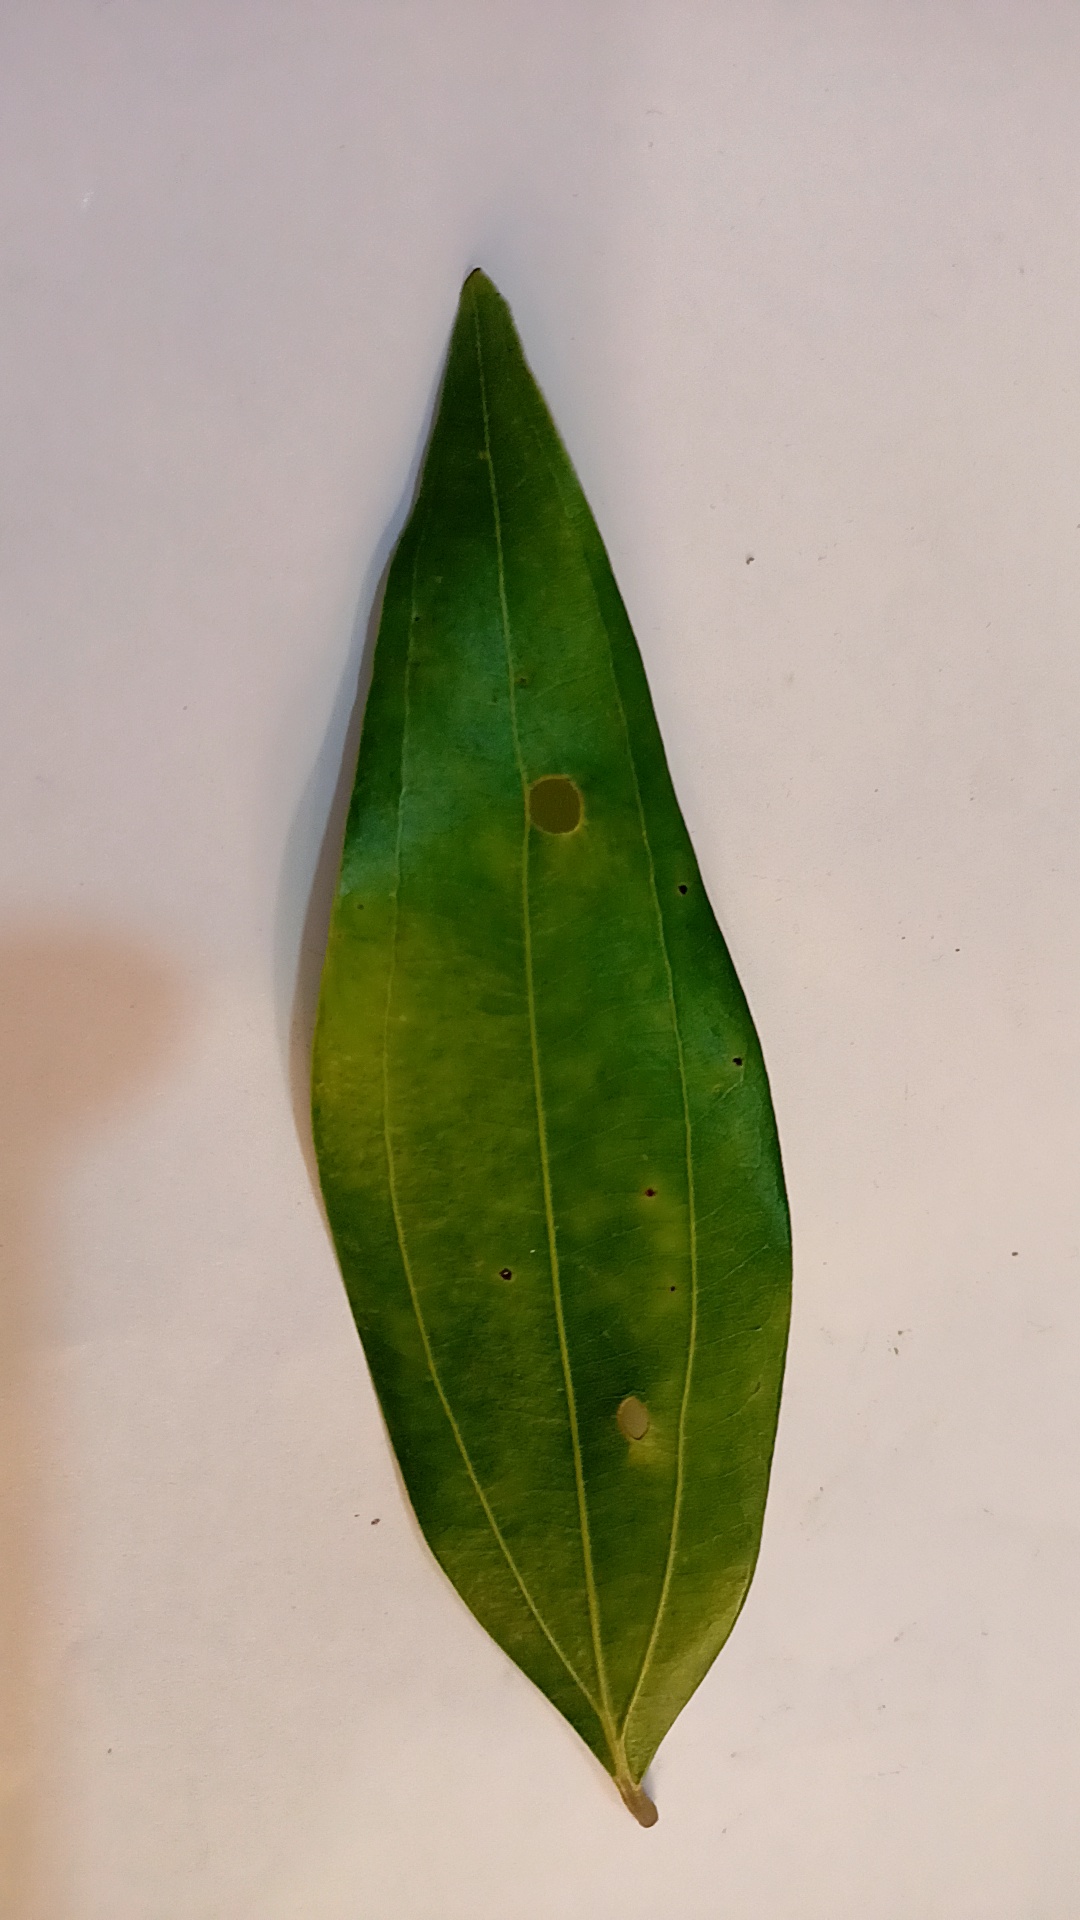
Label: Disease